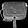
Label: Bag